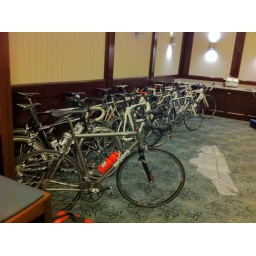
Getting ready for agf share the road tour. Participle bike check in